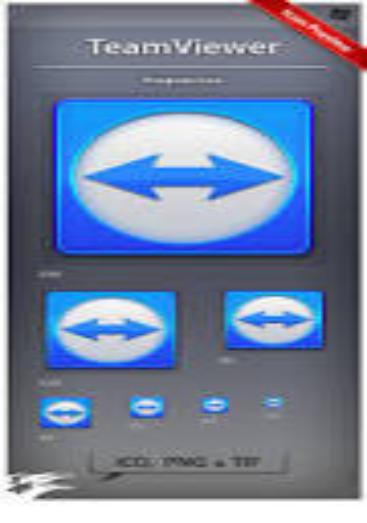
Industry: Others